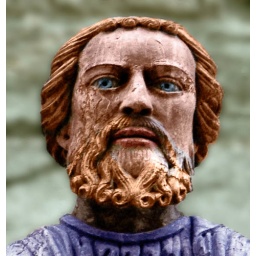
A smal statue on the wall of Nidarosdomen (a stone church in Norway)The statue is colorized in Photoshop Elements